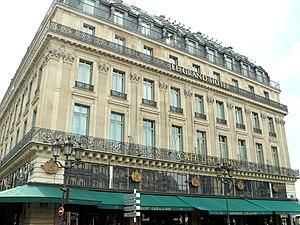
Paris 9ème arrondissement - Façade du Grand Hôtel et du Café de la Paix sur la place de l'Opéra
Le Grand Hôtel, connu aujourd'hui sous le nom InterContinental Paris le Grand, est un hôtel de luxe situé à côté de l'opéra Garnier aux 2 rue Scribe et 12 boulevard des Capucines dans le 9ᵉ arrondissement de Paris. L'établissement fut classé cinq étoiles d'Atout France le 21 février 2017.
Sarah Constantin est une militante féministe française née en 1985 aux Lilas.
Alfred Armand est un architecte français qui fut l'architecte attitré des frères Émile et Isaac Pereire, financiers et entrepreneurs des chemins de fer.
Cet article recense les monuments historiques du 9ᵉ arrondissement de Paris, en France.